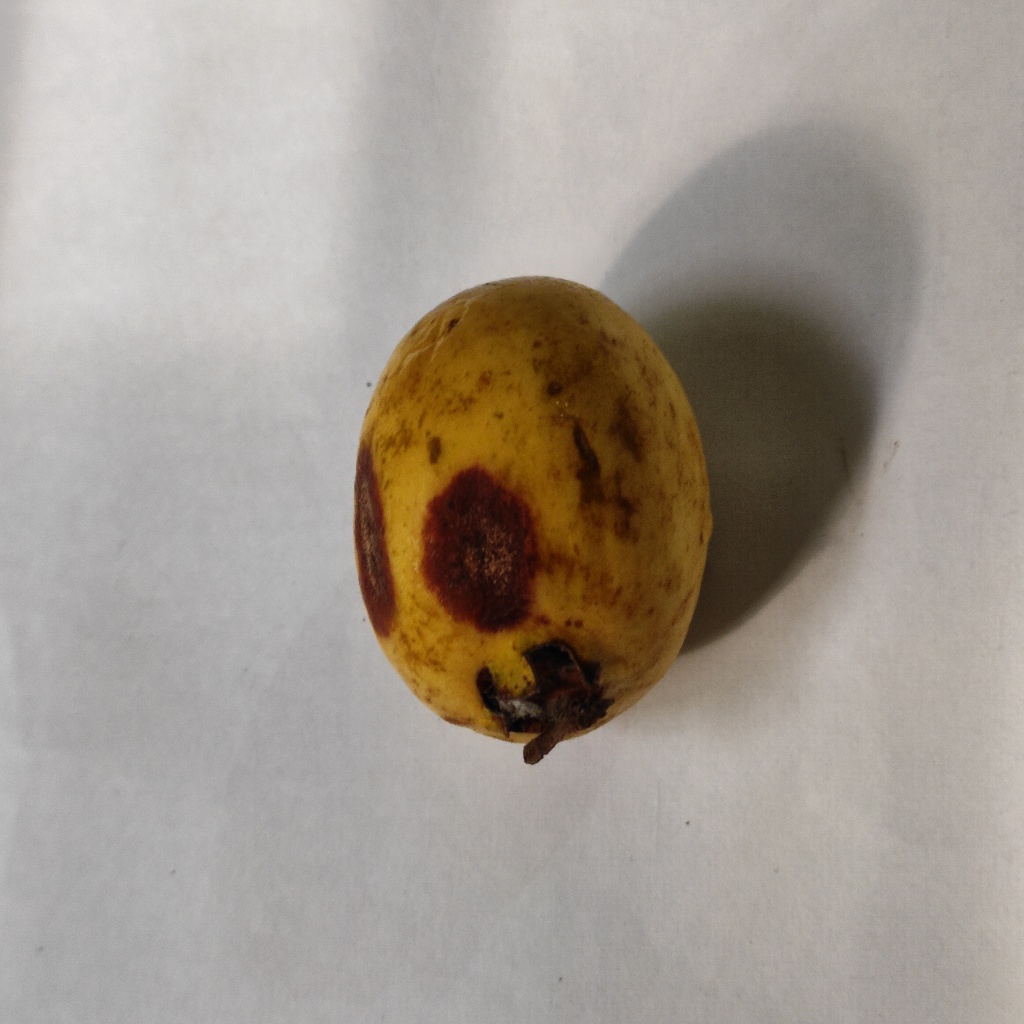
Crop: guava
Quality class: Defect